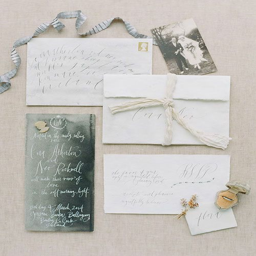
another example of stunning calligraphy , by person